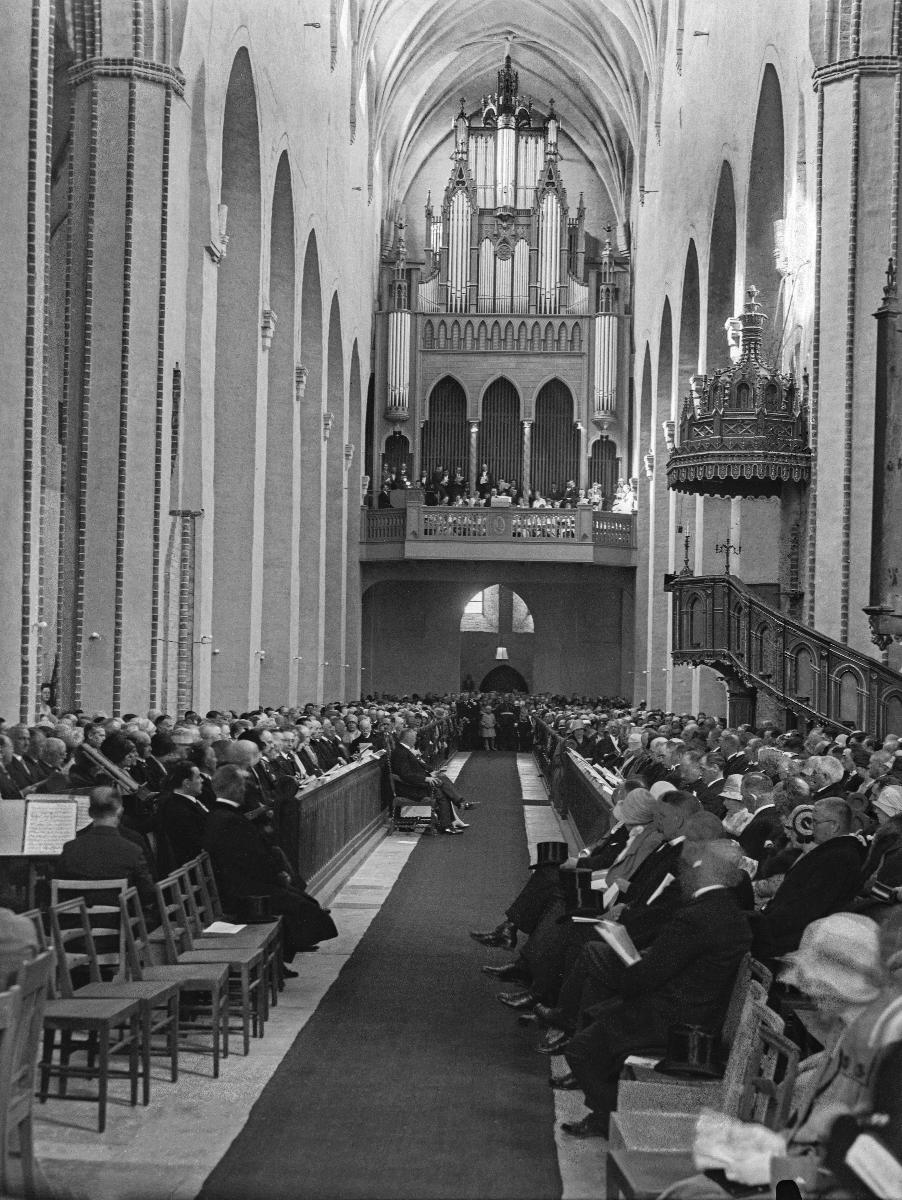
Turun tuomiokirkon 700-vuotisjuhlat
Åbo domkyrkas 700-årsjubileum; 700th Anniversary of Turku dome church
sisällön kuvaus: Turun tuomiokirkon vuosijuhlat Turussa 18.6.1929. content description: The jubilee of Turku dome church in Turku 18.6.1929. innehållsbeskrivning: Åbo domkyrkas jubileum i Åbo 18.6.1929.
Kuvaaja: Sundström, Hugo, kuvaaja
Vuosi: 1929
Paikka: Suomi, Varsinais-Suomi, Turku
Aiheet: juhlat; kirkkorakennukset; uudelleenvihkiminen; HBL; sisäkuva; celebrations; church buildings; architecture; festivities; audience; interiors; fester; kyrkobyggnader; arkitektur; kyrkor; återinvigning; interiörer; presidenter; presidentpar